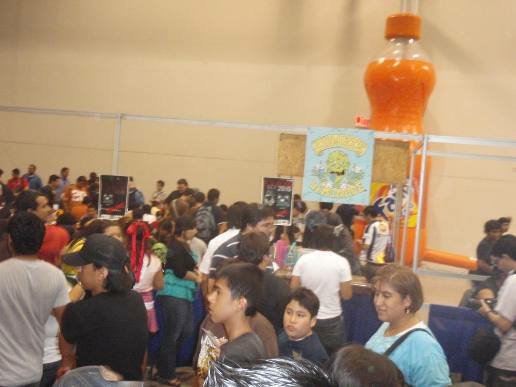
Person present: Yes